Answer in natural language. Considering the relative positions, where is brown square dining table (highlighted by a blue box) with respect to gray oval dog bed (highlighted by a red box)? Choose between the following options: below or above
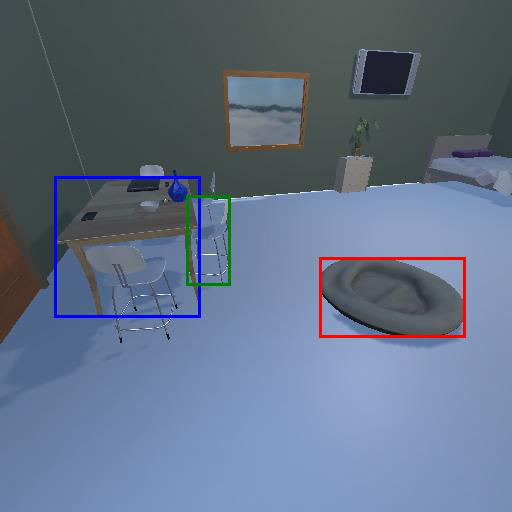
<answer>above</answer>